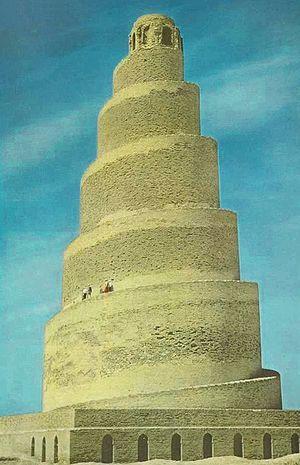
La Grande Mosquée de Samarra, ou mosquée al-Mutawakkil est une des plus importantes œuvres architecturales de l'Islam. Elle fut la plus grande mosquée de la civilisation islamique pendant ses siècles dans l'éphémère capitale des califes abbassides à Samarra durant le IXᵉ siècle et demeure un joyau de l'art abbasside. Son minaret en spirale hélicoïdale en fait aussi un exemple unique, inscrit ainsi que l'ensemble de la vieille ville arabe au patrimoine mondial de l'UNESCO.
Cette page concerne l'année 852 du calendrier julien.
Sāmarrā est une ville d'Irak. Son nom est l'abréviation de l'arabe signifiant « celui qui l'aperçoit est heureux », nom que lui avait donné le calife abbasside Al-Mutasim. Elle se situe sur la rive est du Tigre dans la province de Salah ad-Din, à 125 km au nord de Bagdad et, en 2002, sa population comptait 201 700 habitants.
La Convention du patrimoine national, menée par l'Organisation des Nations unies pour l’éducation, la science et la culture désigne, en 1972, tous les sites du patrimoine mondial. D'après l'article 11.4 de la convention, l'UNESCO, ainsi que le Comité du patrimoine mondial, peuvent citer chaque lieu dans lequel des opérations majeures doivent être effectuées sur une Liste du patrimoine mondial en péril. Cette liste a été conçue pour informer la communauté internationale des conditions menaçant les caractéristiques mêmes qui ont permis l'inscription d'un bien et pour encourager des mesures correctives.
L’histoire de la tour de Babel est un épisode biblique rapporté dans la parashat Noa'h, dans le Livre de la Genèse Gn 11,1-9, peu après l'épisode du Déluge.